Mold

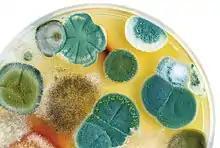
Molds on a Petri dish

There are thousands of known species of mold fungi with diverse life-styles including saprotrophs, mesophiles, psychrophiles and thermophiles, and a very few opportunistic pathogens of humans. They all require moisture for growth and some live in aquatic environments. Like all fungi, molds derive energy not through photosynthesis but from the organic matter on which they live, utilizing heterotrophy. Typically, molds secrete hydrolytic enzymes, mainly from the hyphal tips. These enzymes degrade complex biopolymers such as starch, cellulose and lignin into simpler substances which can be absorbed by the hyphae. In this way, molds play a major role in causing decomposition of organic material, enabling the recycling of nutrients throughout ecosystems. Many molds also synthesize mycotoxins and siderophores which, together with lytic enzymes, inhibit the growth of competing microorganisms. Molds can also grow on stored food for animals and humans, making the food unpalatable or toxic and are thus a major source of food losses and illness. Many strategies for food preservation (salting, pickling, jams, bottling, freezing, drying) are to prevent or slow mold growth as well as the growth of other microbes.